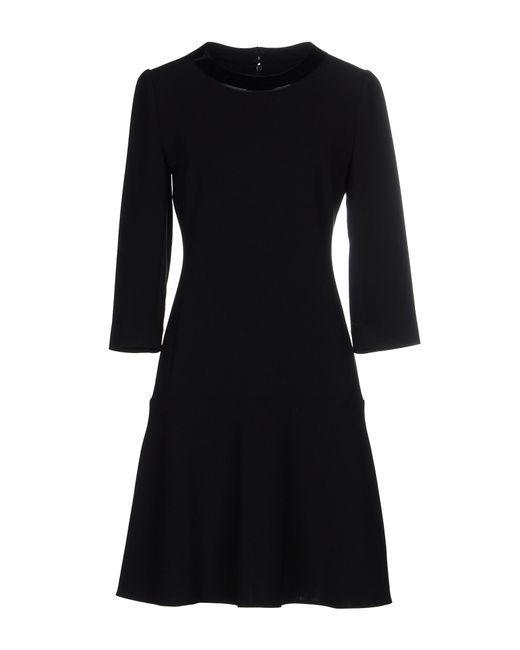
Rundhalsausschnitt vollärmliges Baumwollkleid